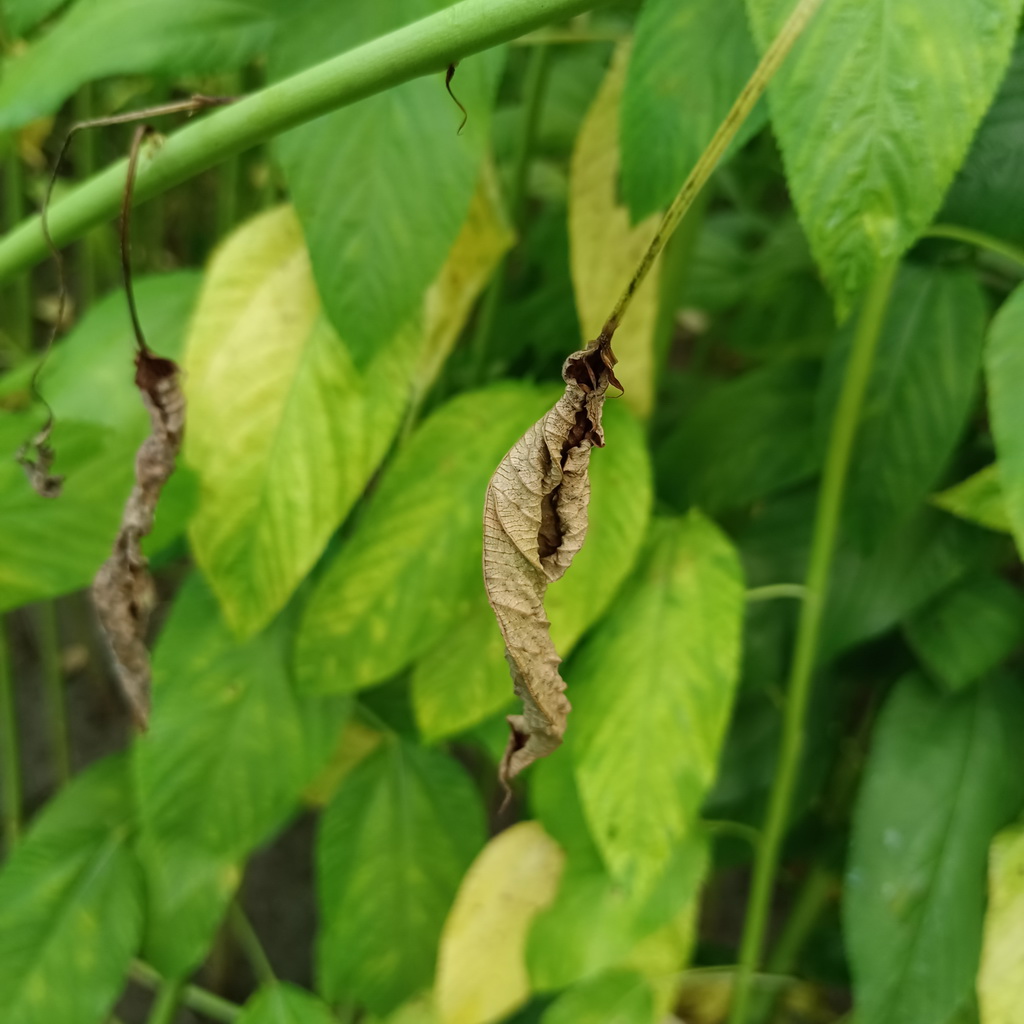
Label: Dieback